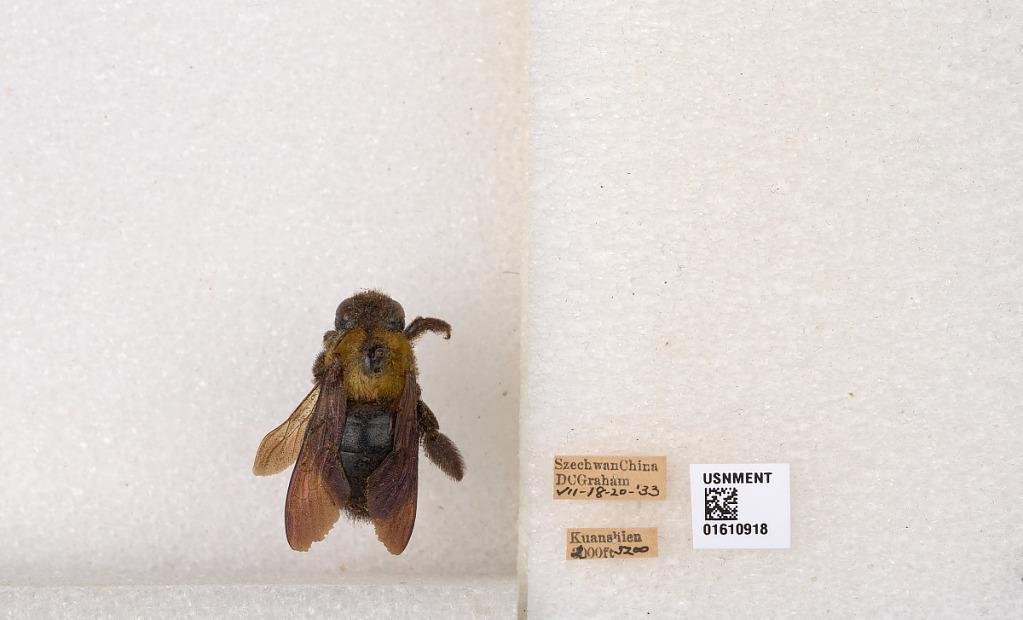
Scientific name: Xylocopa (Alloxylocopa) appendiculata appendiculata Smith
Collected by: D. Graham
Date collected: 1933-7-18
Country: China
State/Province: Sichuan
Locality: Kuanshien
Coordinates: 30.1794, 102.947